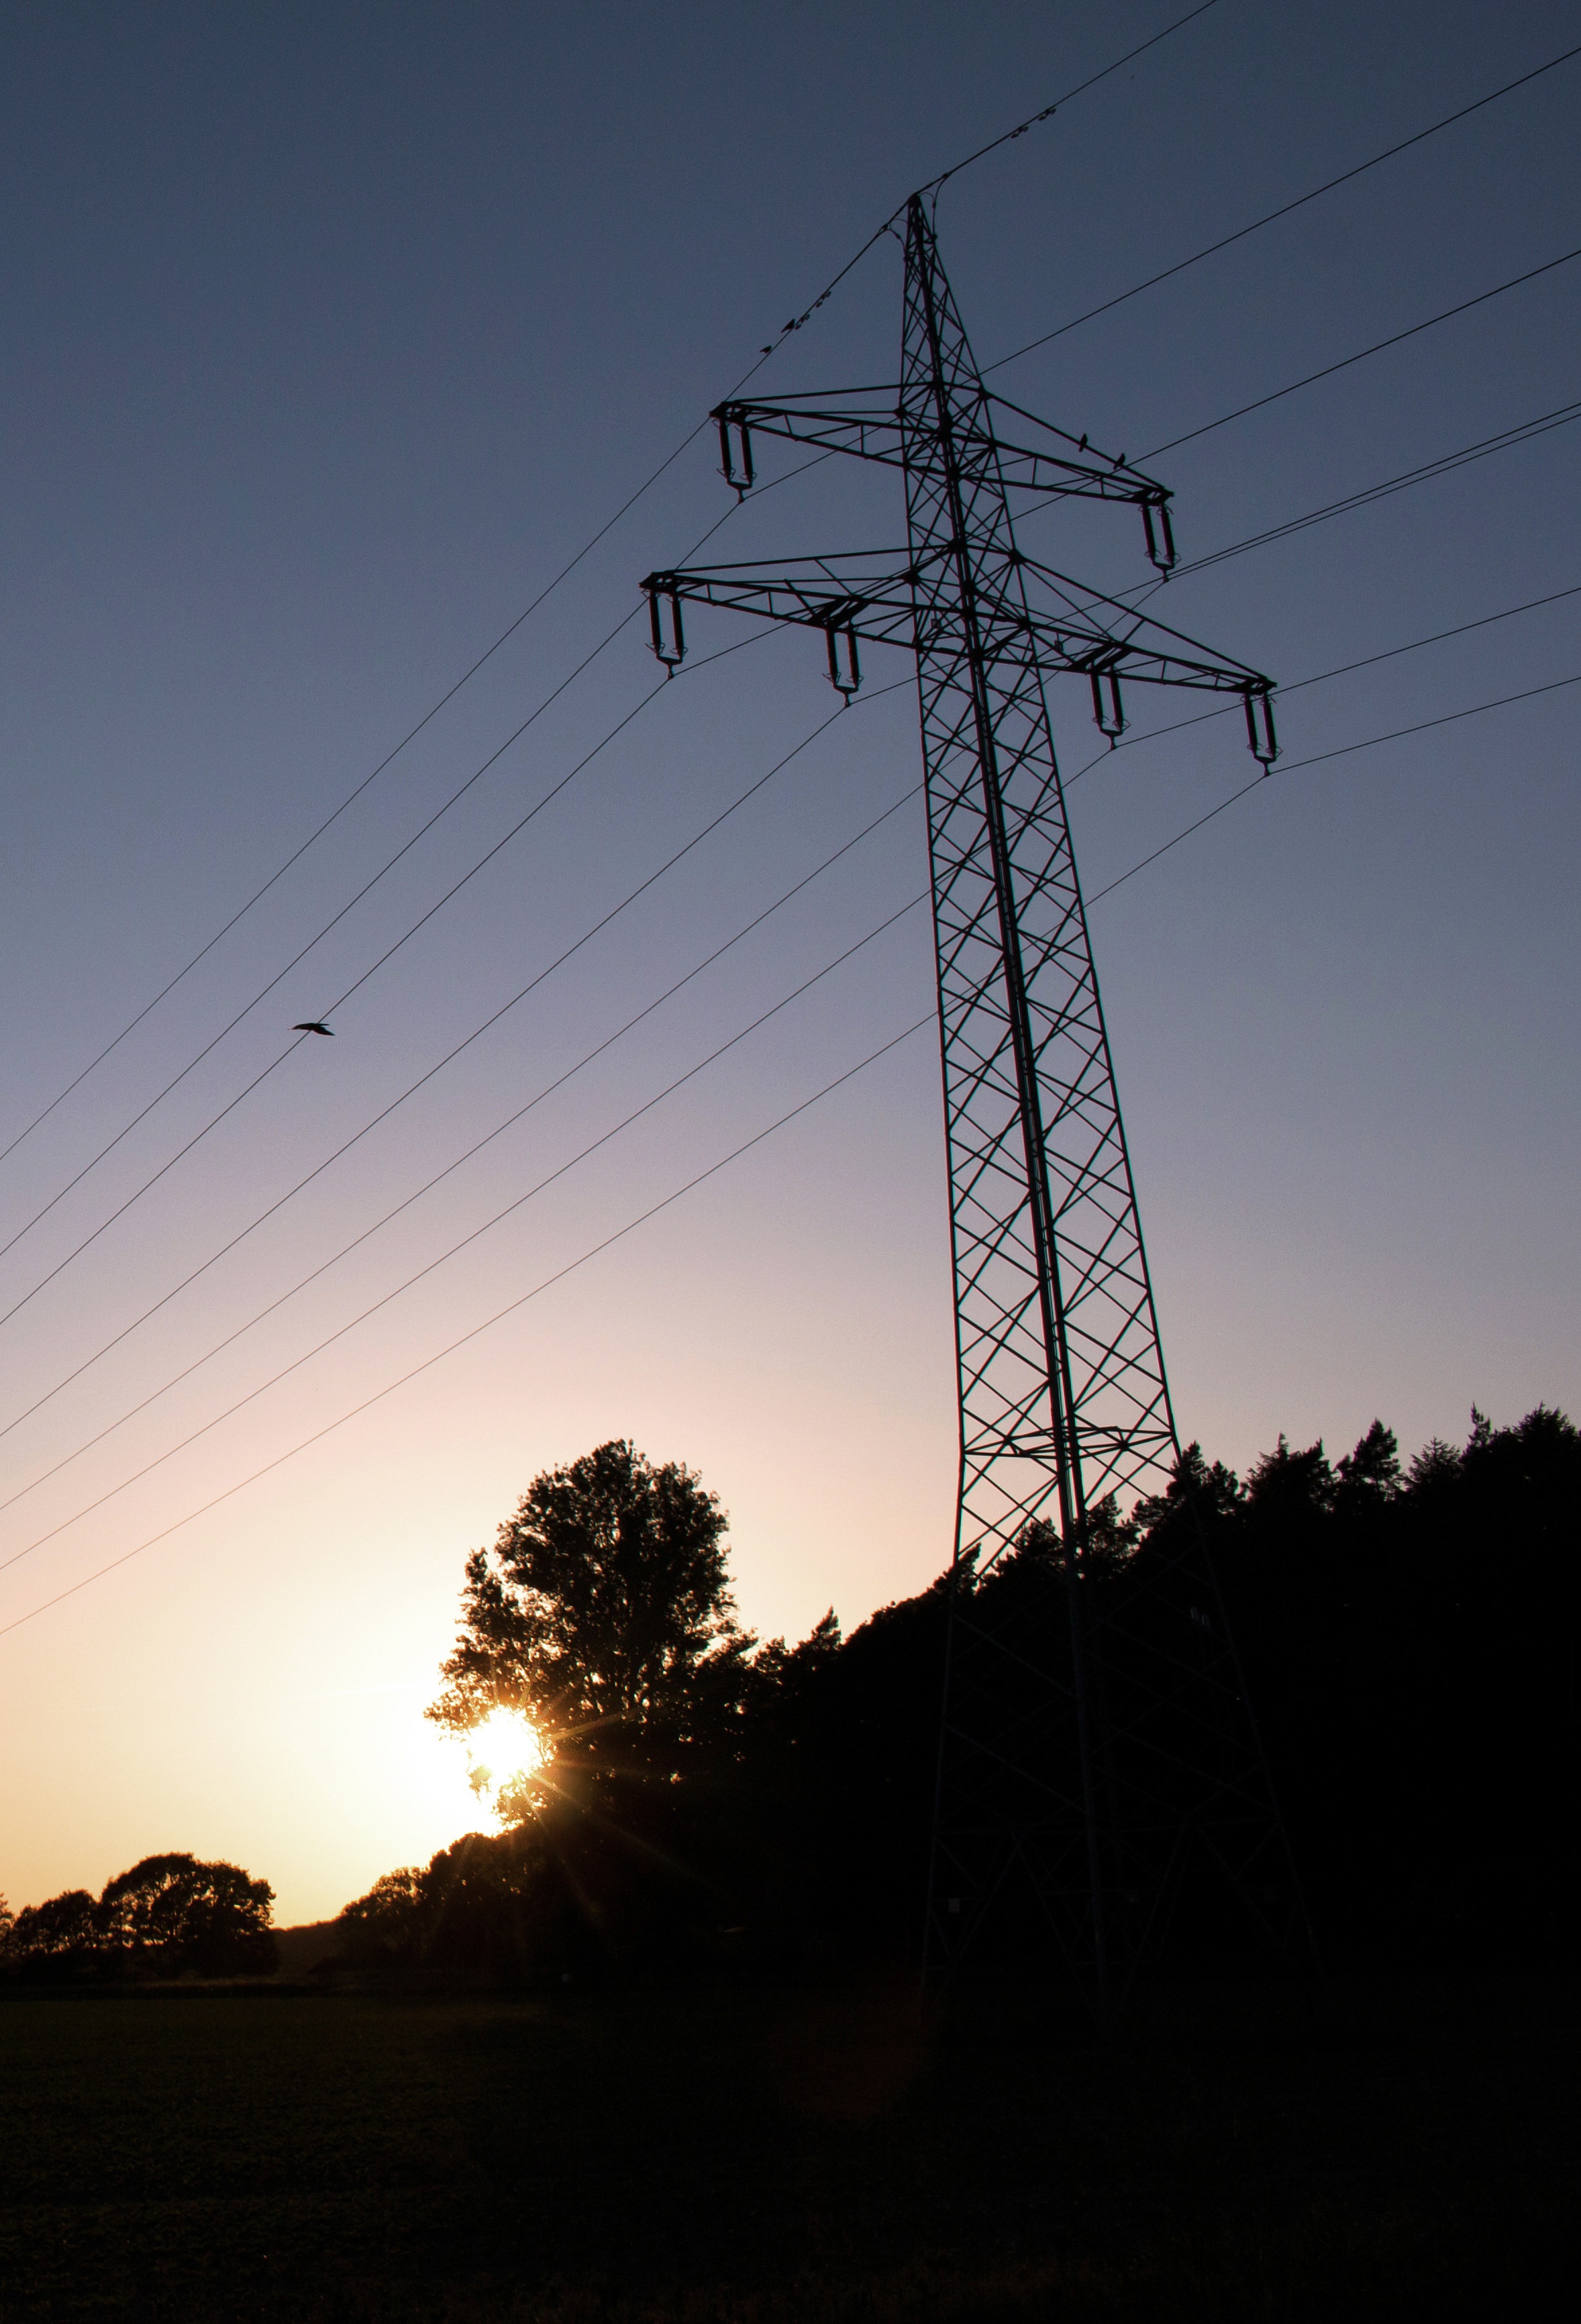
cloud, sky, sun, sunset, tool, dusk, evening, twilight, line, tower, power line, electricity, strommast, transmission tower, outdoor structure, electrical supply, overhead power line